Grisons

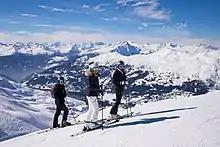
Skiers above Lenzerheide

Agriculture is still essential to keep remote valleys inhabited and cultivated, differing it from sheer wilderness. Agriculture is therefore supported by subsidies by the authorities both national and regional. Eight per cent of the population work in agriculture and forestry, where 50 per cent of the production is certified as organic. Agriculture includes forests and mountain pasturage in summer, particularly of cows, sheep and goats.